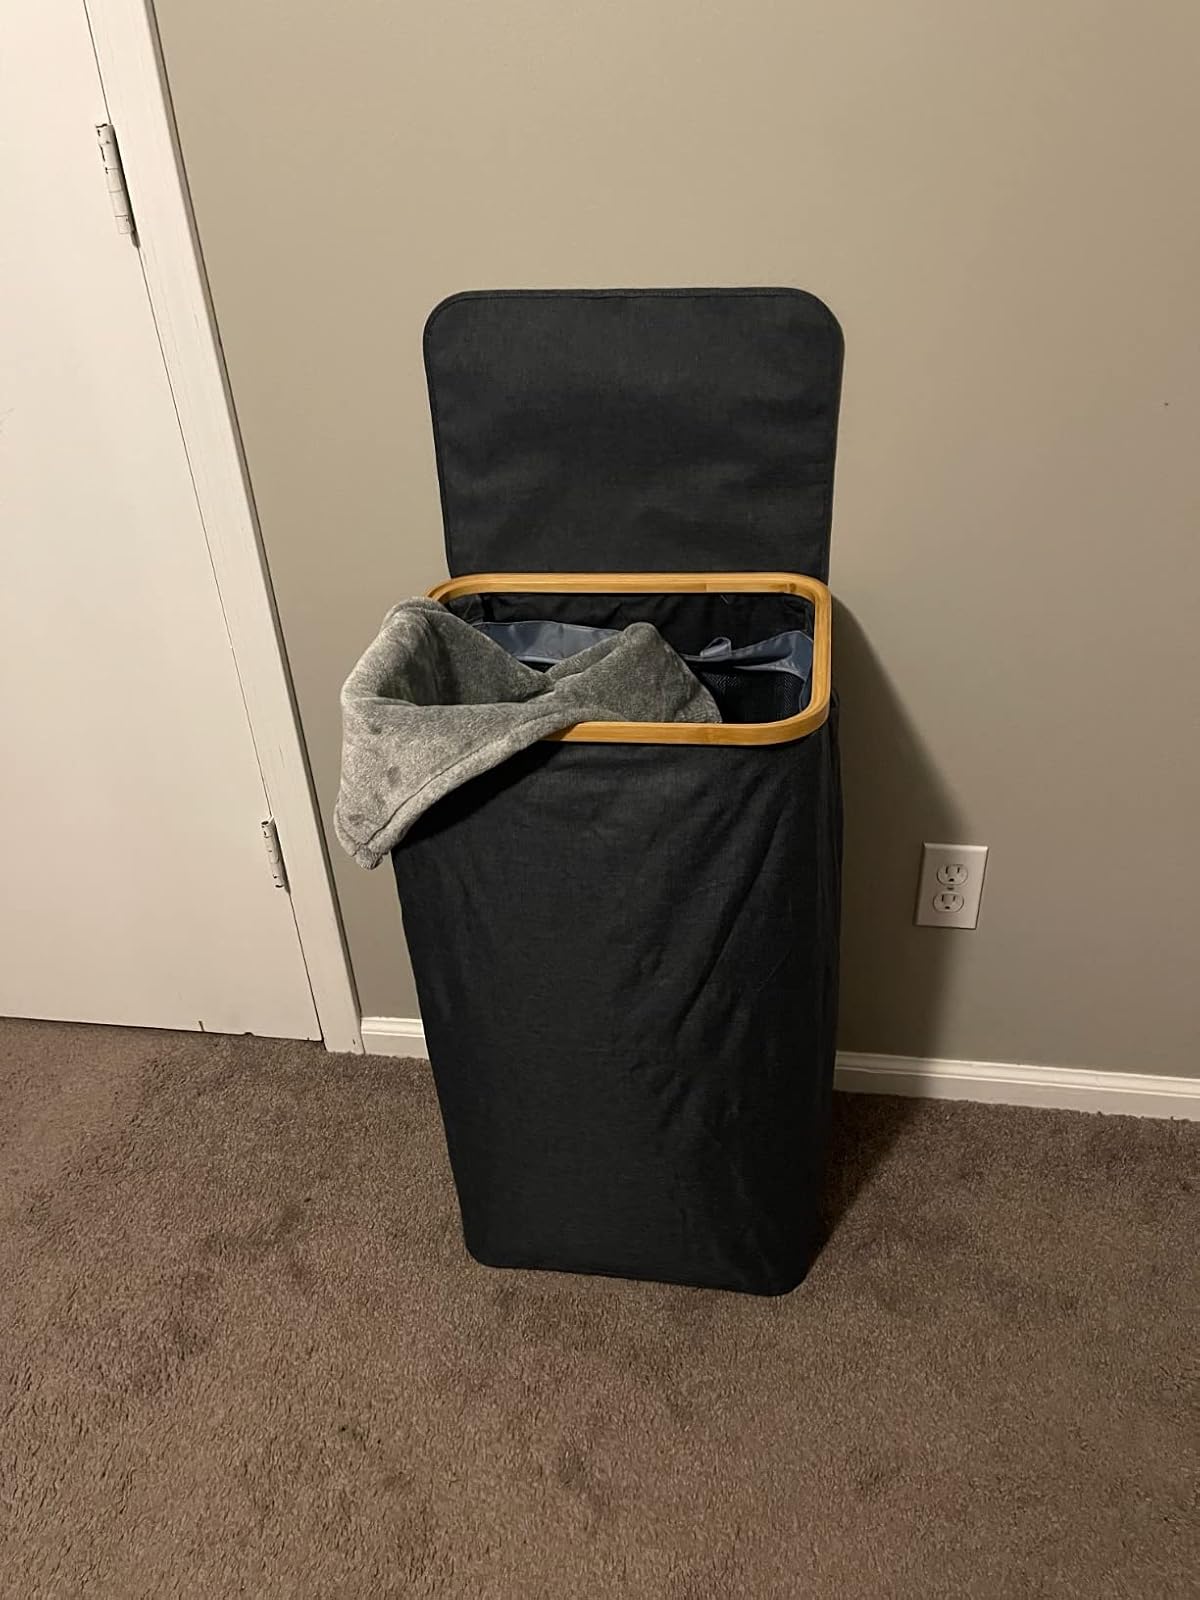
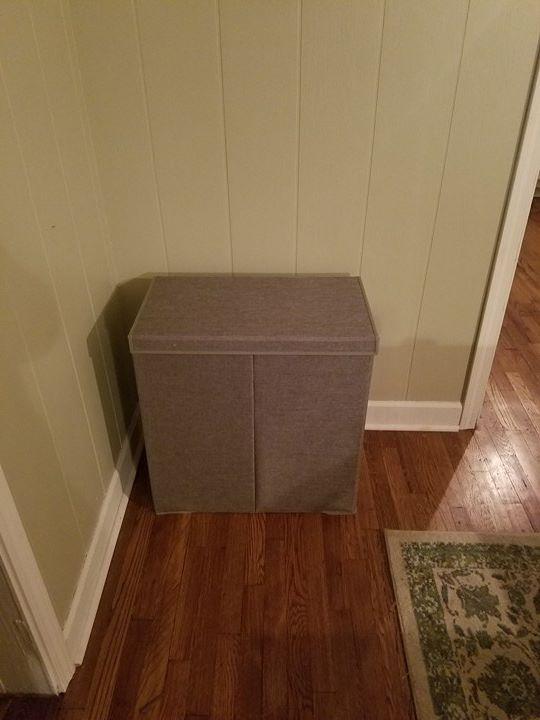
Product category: items_hamper
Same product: no